1907–08 New Zealand rugby tour of Australia and Great Britain

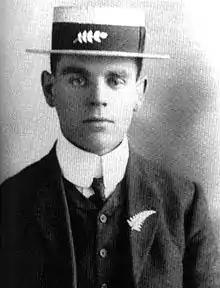
Tour organiser, sportswriter and footballer Albert Henry Baskiville

Albert Baskiville was well known in rugby circles, playing for the Oriental club and on the verge of Wellington provincial selection. He had also in 1907 published a book entitled "Modern Rugby Football: New Zealand Methods" which explained how to play the game and was widely read. He was inspired to launch a tour to play the clubs in the Northern Union by an article in the "Daily Mail" written by F W Cooper. The article, written by a Northern Union advocate, said that while the Originals tour had been successful it was a shame that they had not played any of the northern clubs, which at the time of the 1895 break away were regarded as some of the strongest clubs in England. Baskiville had conversations with several prominent rugby players, including the famous Original George William Smith who had talked to Northern Union officials and J J Giltinan about starting the code in Sydney. Smith's role in starting the game in Australasia was crucial as he had a wide set of connections and was a well known sporting celebrity, being an Original, a world class sprinter and a champion jockey.